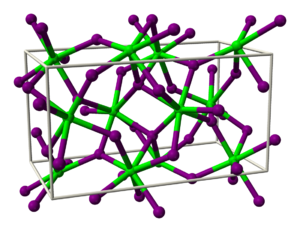
L'iodure de strontium est un sel de strontium et d'iode. C'est un composé ionique soluble dans l'eau et déliquescent qui peut être utilisé en médecine comme substitut à l'iodure de potassium
Le chlorure d'ytterbium(II) ou dichlorure d'ytterbium est un composé inorganique de formule YbCl₂.